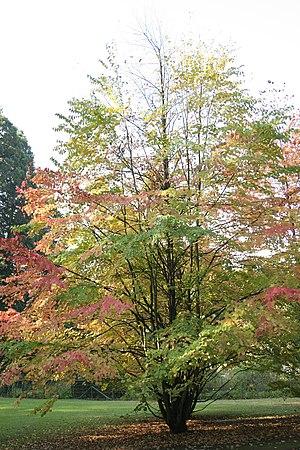
Cercidiphyllum japonicum, Katsura ou Arbre au caramel - Cercidiphyllum japonicum Parc de Mariemont (884) - Morlanwelz-Mariemont (Belgique).